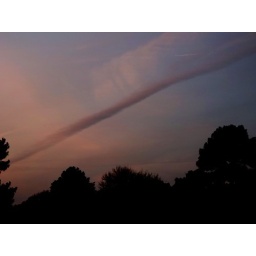
The best cloud in the sky was this old contrail.